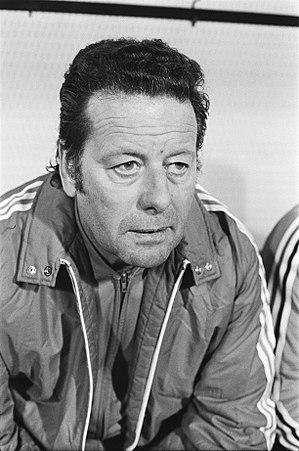
Guy Thys, né le 6 décembre 1922 et décédé le 1ᵉʳ août 2003, est un footballeur et entraîneur belge de football. Il a notamment été l'entraîneur de l'équipe nationale belge de football le plus couronné de succès.
L'équipe de Belgique de football est la sélection de joueurs belges représentant le pays lors des compétitions internationales de football masculin, sous l'égide de la Royal Belgian Football Association.